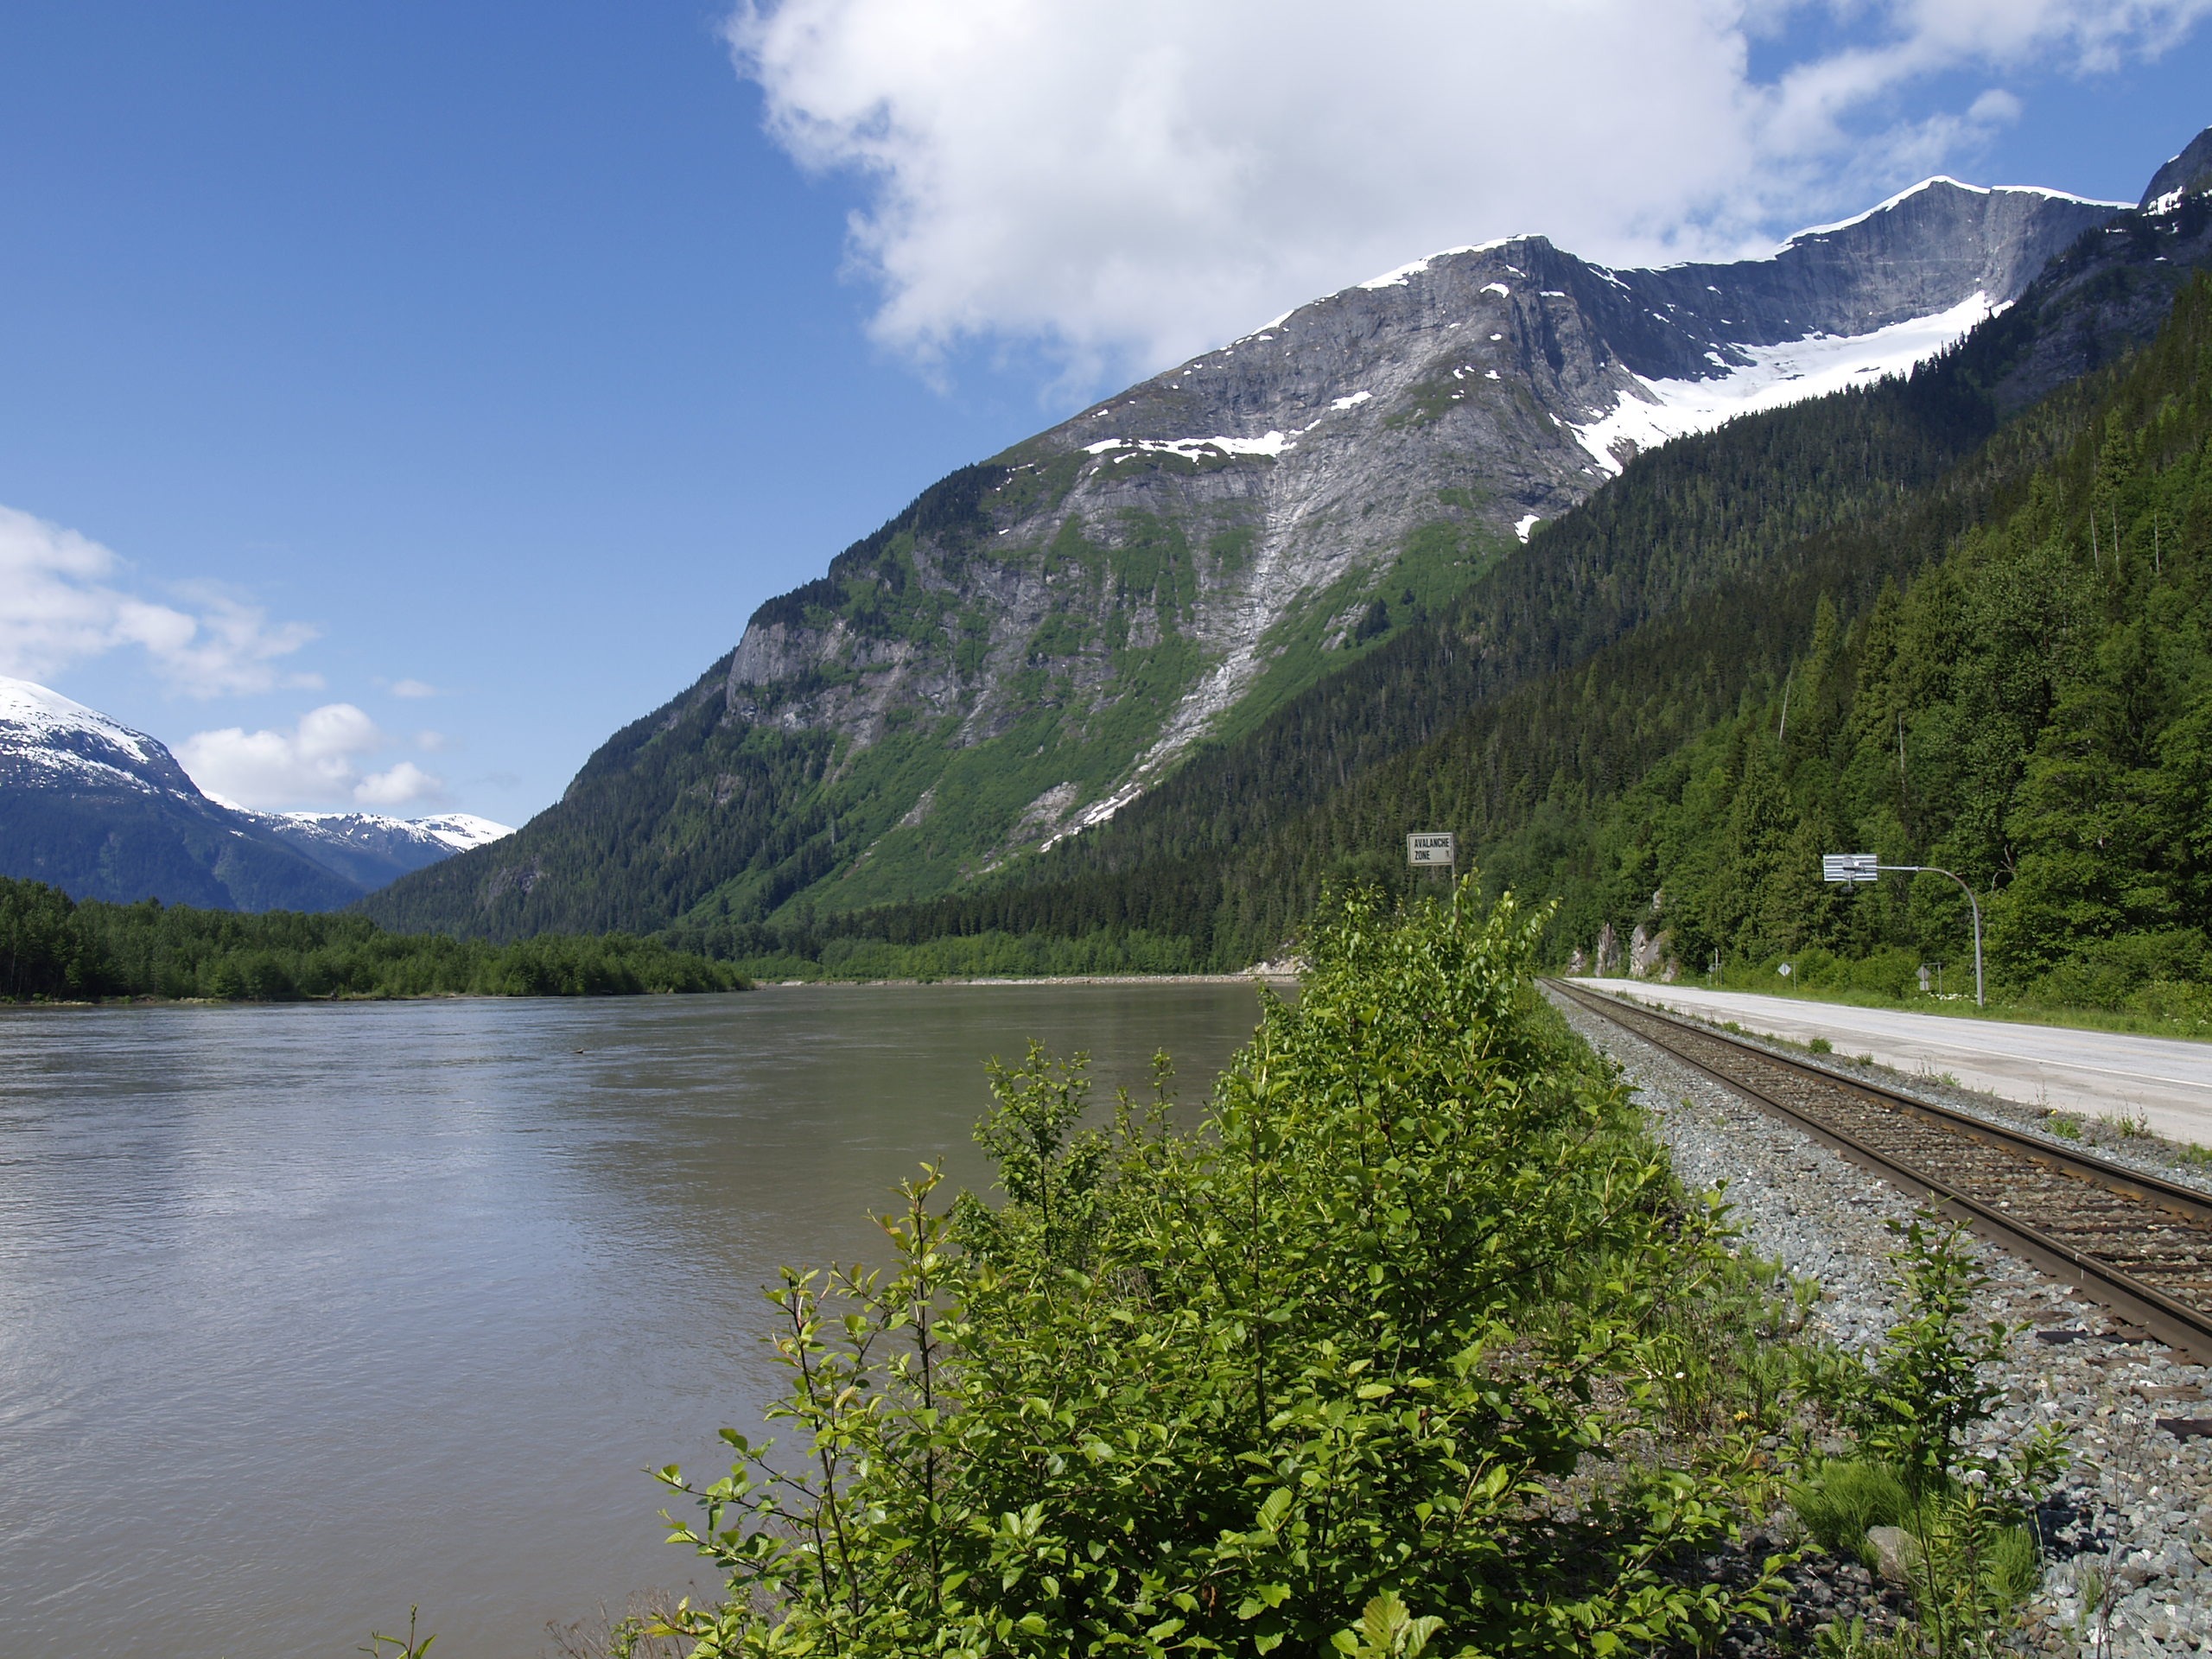
landscape, water, mountain, lake, river, valley, mountain range, scenery, fjord, reservoir, highland, alps, canada, loch, train tracks, landform, british columbia, mountain pass, geographical feature, mountainous landforms, glacial landform, skeena river